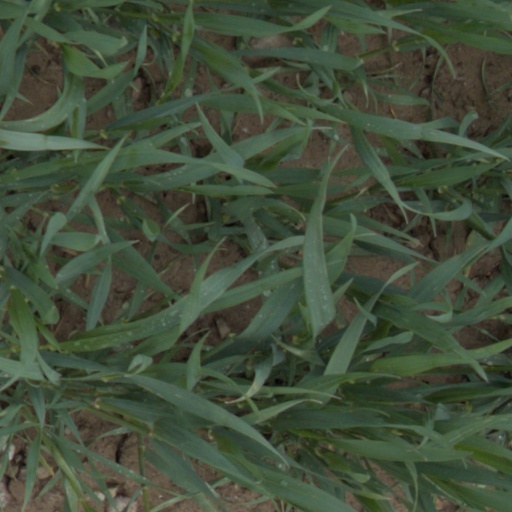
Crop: wheat